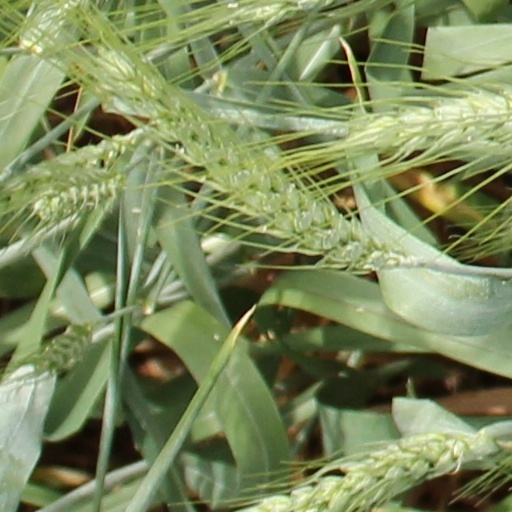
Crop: wheat